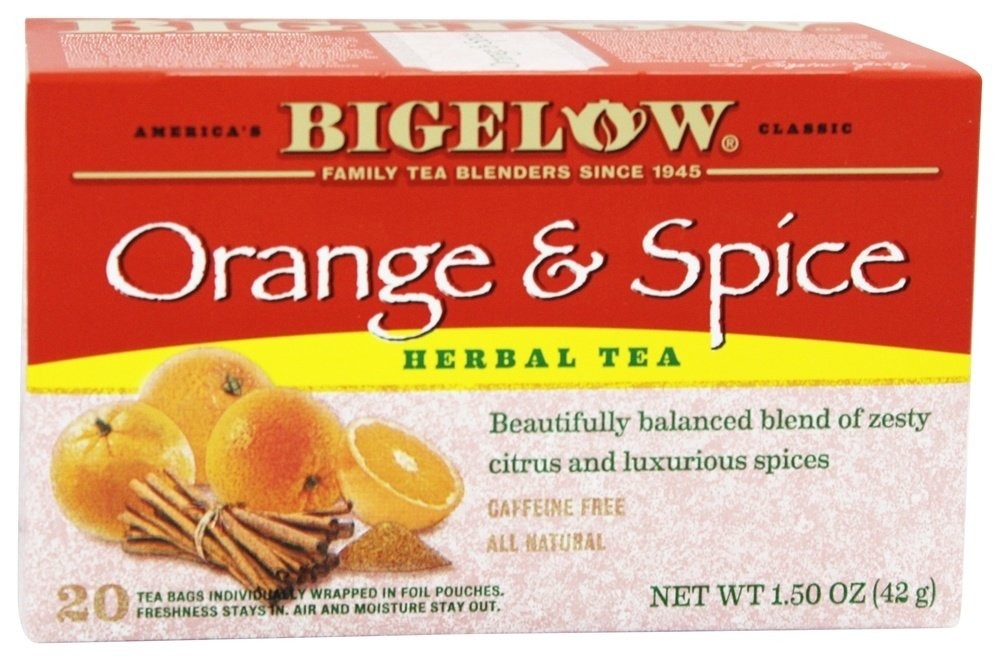
Item Name: Bigelow Orange & Spice Tea Bags - 20 ct - 3 Pack
Bullet Point: Bigelow Orange & Spice Tea Bags - 20 ct - 3 Pack
Value: 60.0
Unit: Count

Price: 3.5